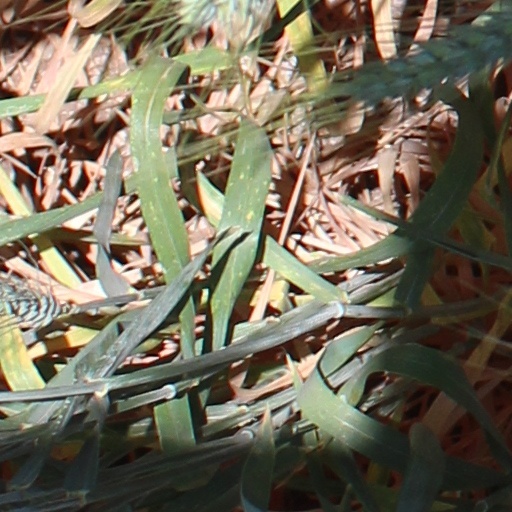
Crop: wheat